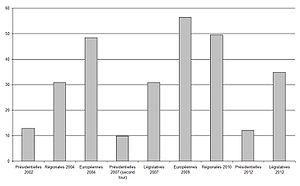
Taux d'abstention aux élections, à Guengat (Finistère, France), entre 20002 et 2012.
Guengat [gwɛngat] est une commune du département du Finistère, dans la région Bretagne, en France.